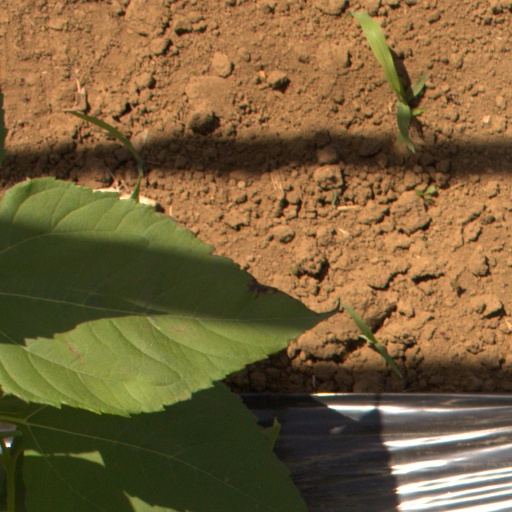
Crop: Jerusalem artichoke